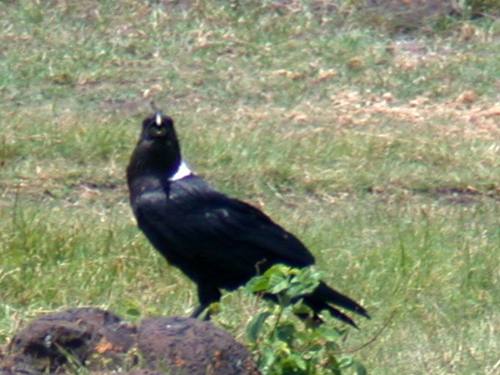
a large bird that is all black except for white feathers on the nape of the neck.
the bird is black, thick, and has a white nape, and white primaries.
a mid sized mostly black feathered bird with a white back and small beak.
this bird is mostly black with a white patch on it's nape.
this bird is big and all black besides a white spot by its neck, it has a thick bill.
a mostly black bird with a with fan-shaped tail, a white bill, and a white patch on its nape.
this bird has black feathers covering its entire body except for its nape which is white.
this large bird has a very small head compared to its body, all black feathers with a white band on the back of its neck, a bird-of-prey shaped head, black legs, and a sharp downwards curving black beak.
this bird has a black crown, black primaries, and a black belly.
this bird has a black head, with a black breast.
Species: White Necked Raven